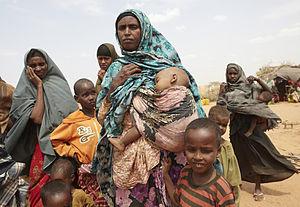
La Somalie, en forme longue la république fédérale de Somalie, est un pays situé à l'extrémité orientale de la Corne de l'Afrique.